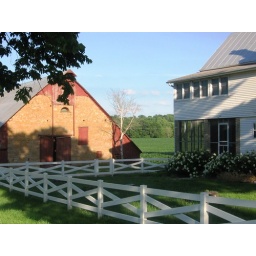
Solid old brick barn and farmhouse with steep metal roof near Atchison, KS.